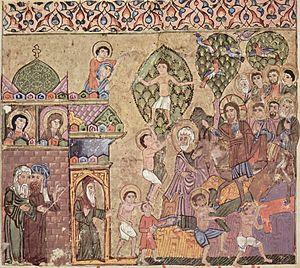
La représentation figurée dans les arts de l'Islam, c'est-à-dire, la production d'images figuratives d'êtres vivants, et en particulier des prophètes, dont Mahomet, fait l'objet de débats complexes dans la civilisation islamique, à l'intersection de facteurs artistiques, religieux, sociaux, politiques et philosophiques.